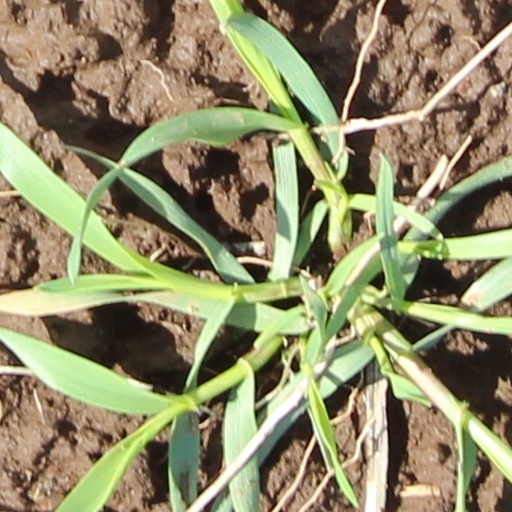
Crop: wheat